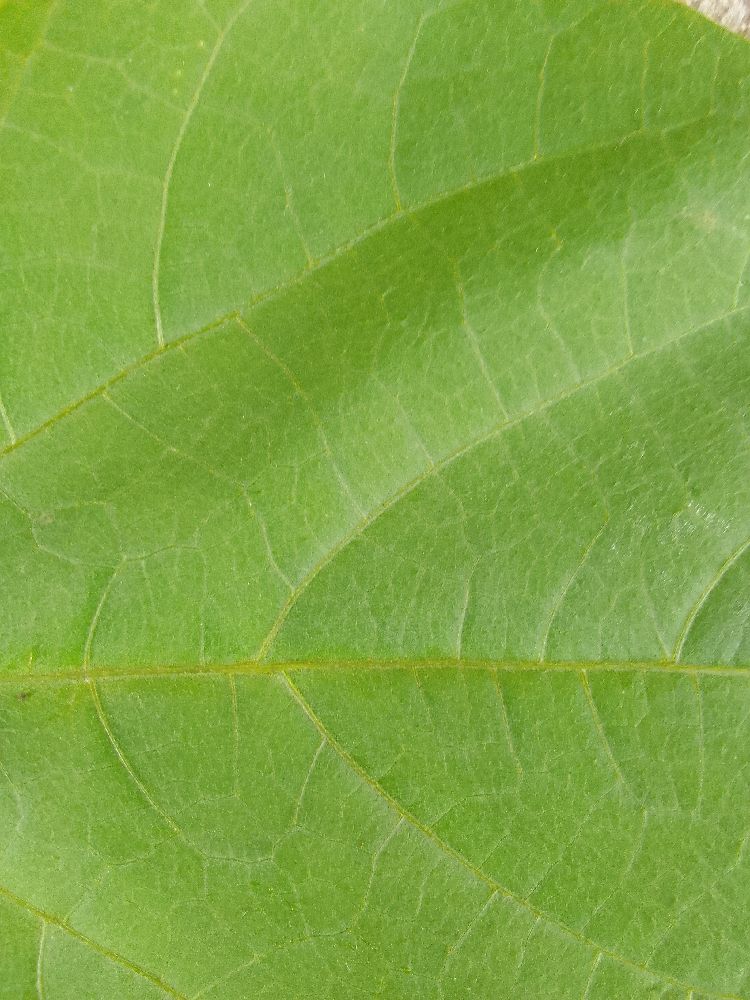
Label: healthy